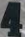
Number: 4